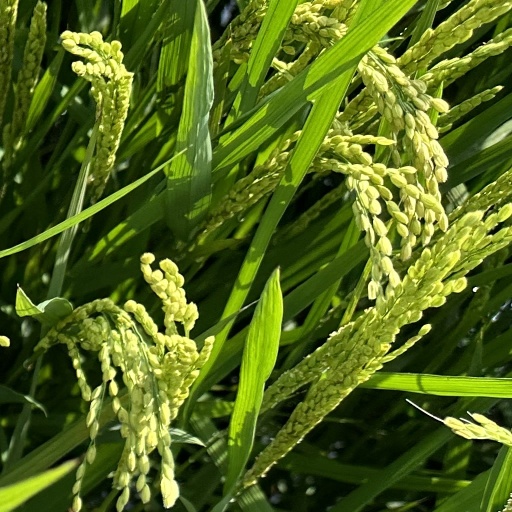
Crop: rice